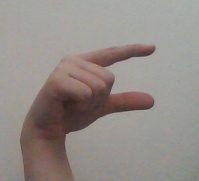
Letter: dal